Émile de Girardin

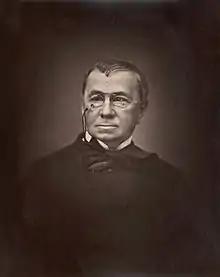
Photograph of Girardin (1876)

Émile de Girardin (22 June 180227 April 1881) was a French journalist, publisher and politician. He was the most successful and flamboyant French journalist of the era, presenting himself as a promoter of mass education through mass journalism. His magazines reached over a hundred thousand subscribers, and his inexpensive daily newspaper "La Presse" undersold the competition by half, thanks to its cheaper production and heavier advertising. Like most prominent journalists, Girardin was deeply involved in politics, and served in parliament. To his bitter disappointment, he never held high office. He was a brilliant polemicist, a master of controversy, with pungent short sentences that immediately caught the reader's attention.